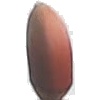
Label: hazelnut